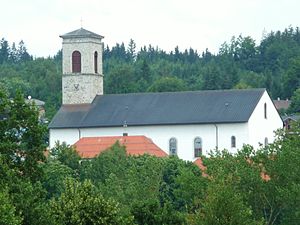
Neureichenau
Den katolske kirke St. Leonhard
Neureichenau er en kommune i Landkreis Freyung-Grafenau i Regierungsbezirk Niederbayern i den tyske delstat Bayern.